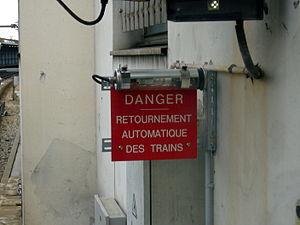
Avertissement sur le danger représenté par le retournement automatique des trains au terminus Châtillon - Montrouge sur la ligne 13 du métro de Paris.
Les systèmes de contrôle commande des trains du métro de Paris sont les systèmes informatiques, de type communication based train control, mis en place par la Régie autonome des transports parisiens pour gérer le contrôle et la commande des trains de plusieurs lignes à pilotage manuel du métro parisien. Ces systèmes englobent des automatismes au sol et embarqués à bord des trains. Ils viennent remplacer les systèmes de pilotage automatique qui permettaient auparavant de gérer la vitesse des trains mais restent au niveau 2 d'automatisation.